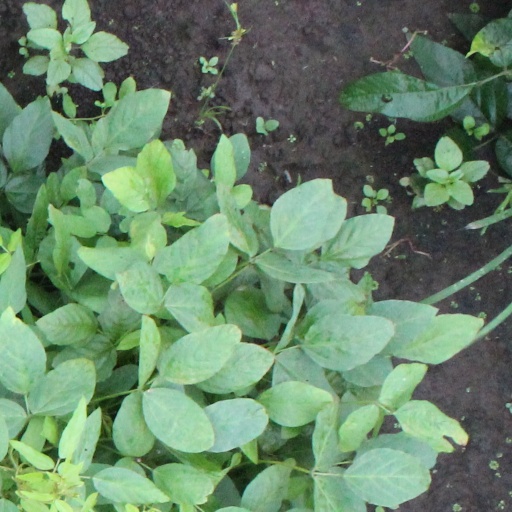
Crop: soybean